OpenBSD

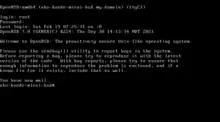
OpenBSD console login and its messages

Shortly after OpenBSD was created, de Raadt was contacted by a local security software company named Secure Networks (later acquired by McAfee). The company was developing a network security auditing tool called Ballista, which was intended to find and exploit software security flaws. This coincided with de Raadt's interest in security, so the two cooperated leading up to the release of OpenBSD 2.3. This collaboration helped to define security as the focus of the OpenBSD project.